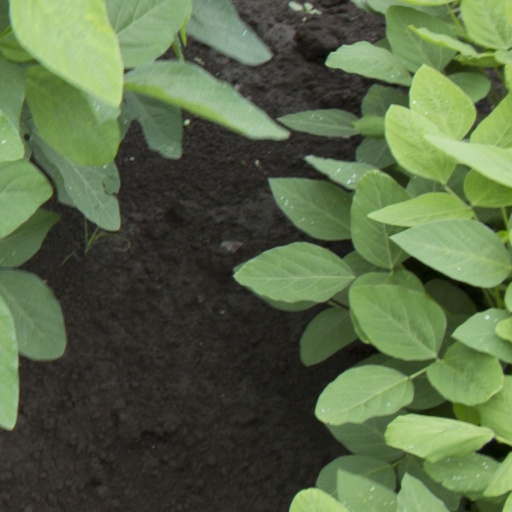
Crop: soybean